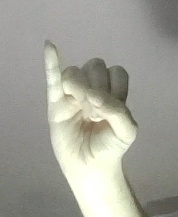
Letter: meem